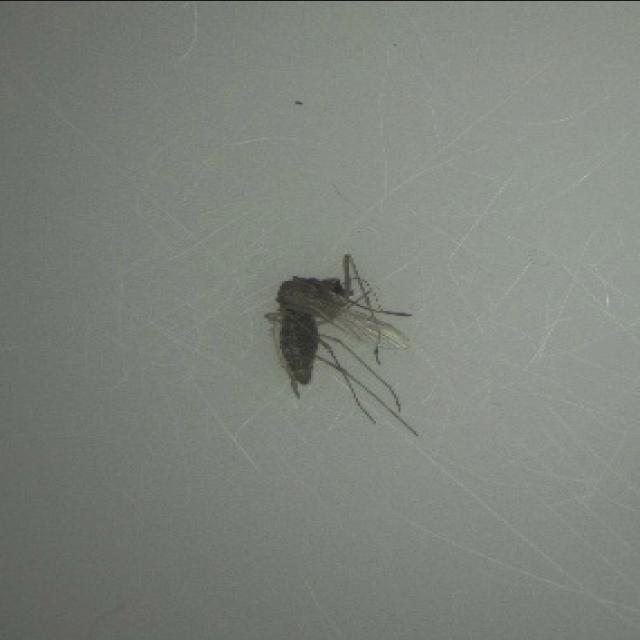
Species: culex_tritaeniorhynchus